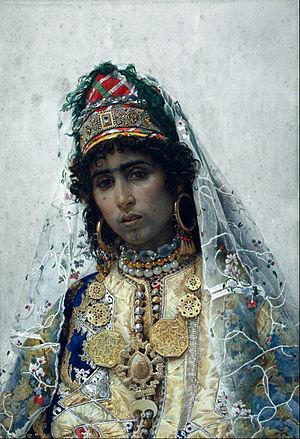
Josep Tapiró i Baró est un peintre espagnol né à Reus, le 7 février 1836 et mort à Tanger le 4 octobre 1913. Il est connu pour ses aquarelles représentant des portraits des habitants de Tanger. Il étudie le dessin et la peinture en compagnie de son ami d'enfance Mariano Fortuny à Barcelone sous la direction de Domingo Soberano. Les deux amis complètent ensuite leur formation à l'Académie royale des beaux-arts de San Fernando de Madrid. Grâce à de nombreux voyages à travers l’Europe entre 1863 et 1870, il consolide son style, fortement influencé par son ami. Ils voyagent ensembles au Maroc pour la première fois en 1871, et à la suite de cet événement décisif dans la vie des deux artistes, Tapiró décide de s’installer à Tanger, en 1876, ou il restera, pendant presque quarante ans, jusqu’à sa mort en 1913.